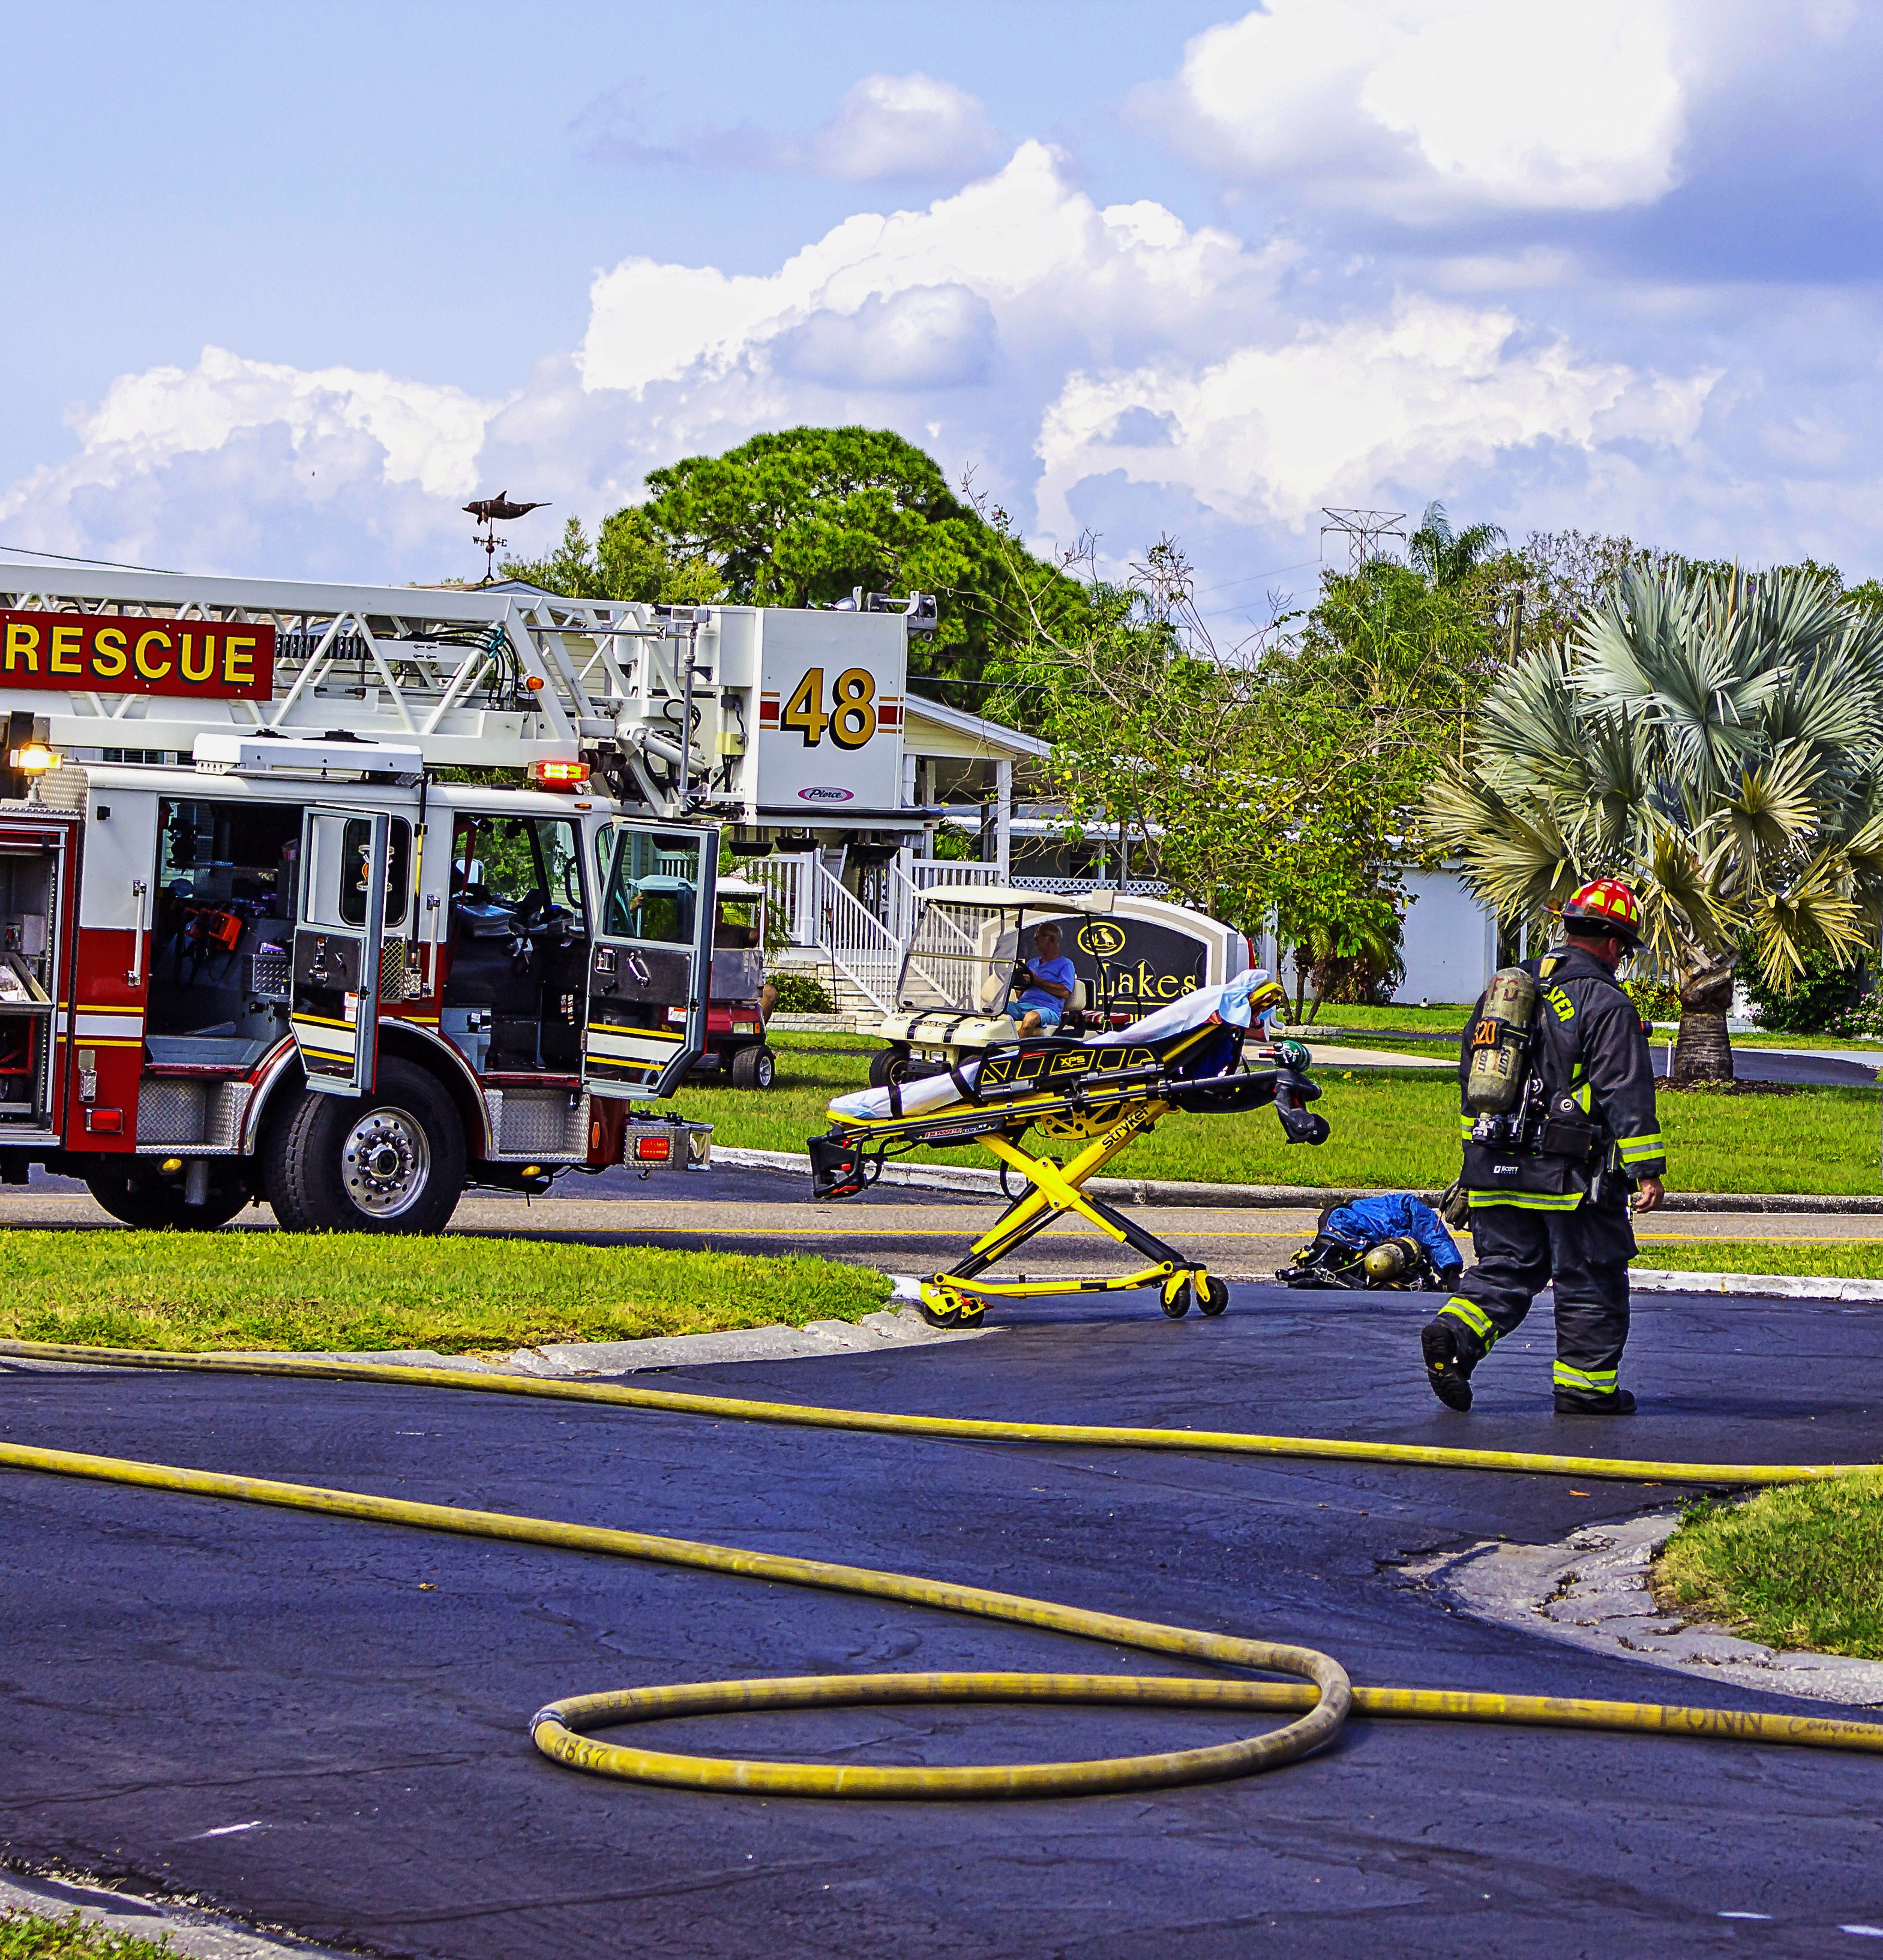
asphalt, vehicle, fire, playground, race track, firefighter, rescue, sport venue